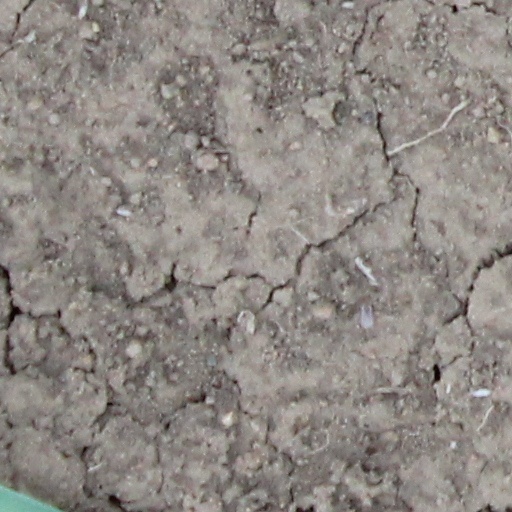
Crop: wheat